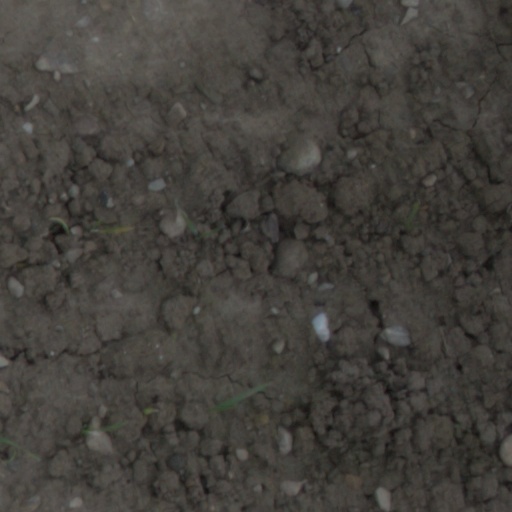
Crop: wheat